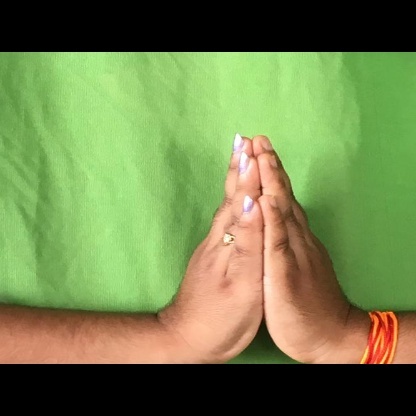
Mudra: Anjali